HMS Ontario (1780)

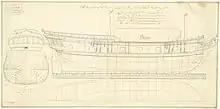
Original plan for the "Ontario" from 1780

"Ontario" was built in 1780 on Carleton Island, a major base in the St Lawrence River for the British during the Revolutionary War, but now part of New York. She was operated by the Royal Navy for the Provincial Marine in the capacity of an armed transport.